Knaptoft

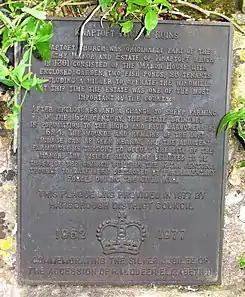
Silver Jubilee Commemoration (1977)

Renewed interest in the village manifests itself when consolidation of the church walls, as a measure to preserve the remaining structure was funded by the wealthy philanthropist and former High Sheriff of Leicestershire, Henry Truman Mills, in 1932.